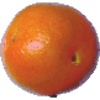
Label: Tangelo 1